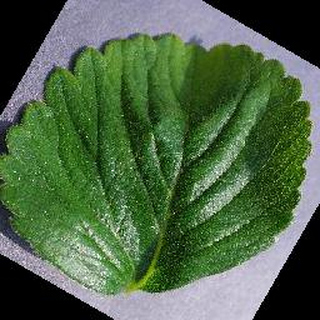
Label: healthy_strawberry